Mancherial

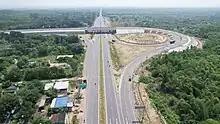
NH363 Mncl Interchange

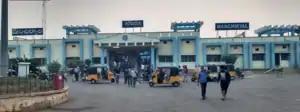
Mancherial railway station entrance

Mancherial railway station is the busiest station in Kazipet–Balharshah section Secunderabad railway division, after it is one among the five 'A' category stations of SC division(NSG 3).